Czech Republic–France relations

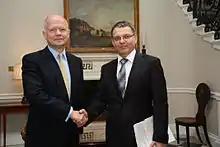
British Foreign Secretary William Hague meeting Czech Minister of Foreign Affairs, Lubomír Zaorálek in London, May 2014.

King John of Bohemia fought on the side of France several times, and was killed in action in the Battle of Crécy in 1346. His successor Charles IV was reared in Paris.